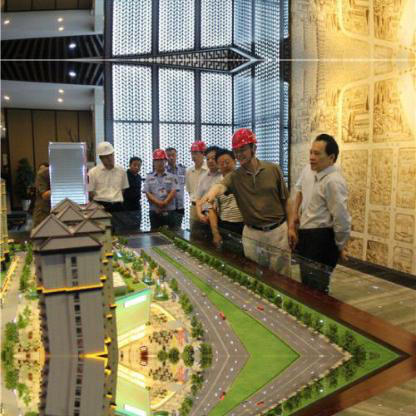
Objects in the image:
label: helmet
label: helmet
label: helmet
label: head
label: head
label: head
label: helmet
label: head
label: head